Sculpture

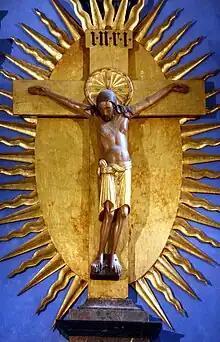
The Gero Cross, , Cologne, Germany, the first great example of the revival of large sculpture

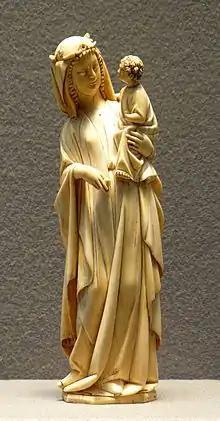
French ivory Virgin and Child, end of 13th century, 25 cm high, curving to fit the shape of the ivory tusk

Early Roman art was influenced by the art of Greece and that of the neighbouring Etruscans, themselves greatly influenced by their Greek trading partners. An Etruscan speciality was near life size tomb effigies in terracotta, usually lying on top of a sarcophagus lid propped up on one elbow in the pose of a diner in that period. As the expanding Roman Republic began to conquer Greek territory, at first in Southern Italy and then the entire Hellenistic world except for the Parthian far east, official and patrician sculpture became largely an extension of the Hellenistic style, from which specifically Roman elements are hard to disentangle, especially as so much Greek sculpture survives only in copies of the Roman period. By the 2nd century BCE, "most of the sculptors working at Rome" were Greek, often enslaved in conquests such as that of Corinth (146 BCE), and sculptors continued to be mostly Greeks, often slaves, whose names are very rarely recorded. Vast numbers of Greek statues were imported to Rome, whether as booty or the result of extortion or commerce, and temples were often decorated with re-used Greek works.